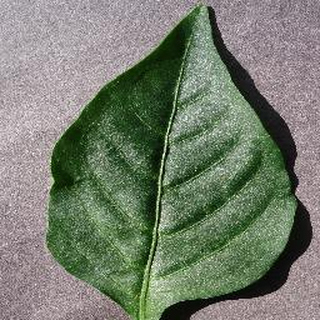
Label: healthy_bell_pepper